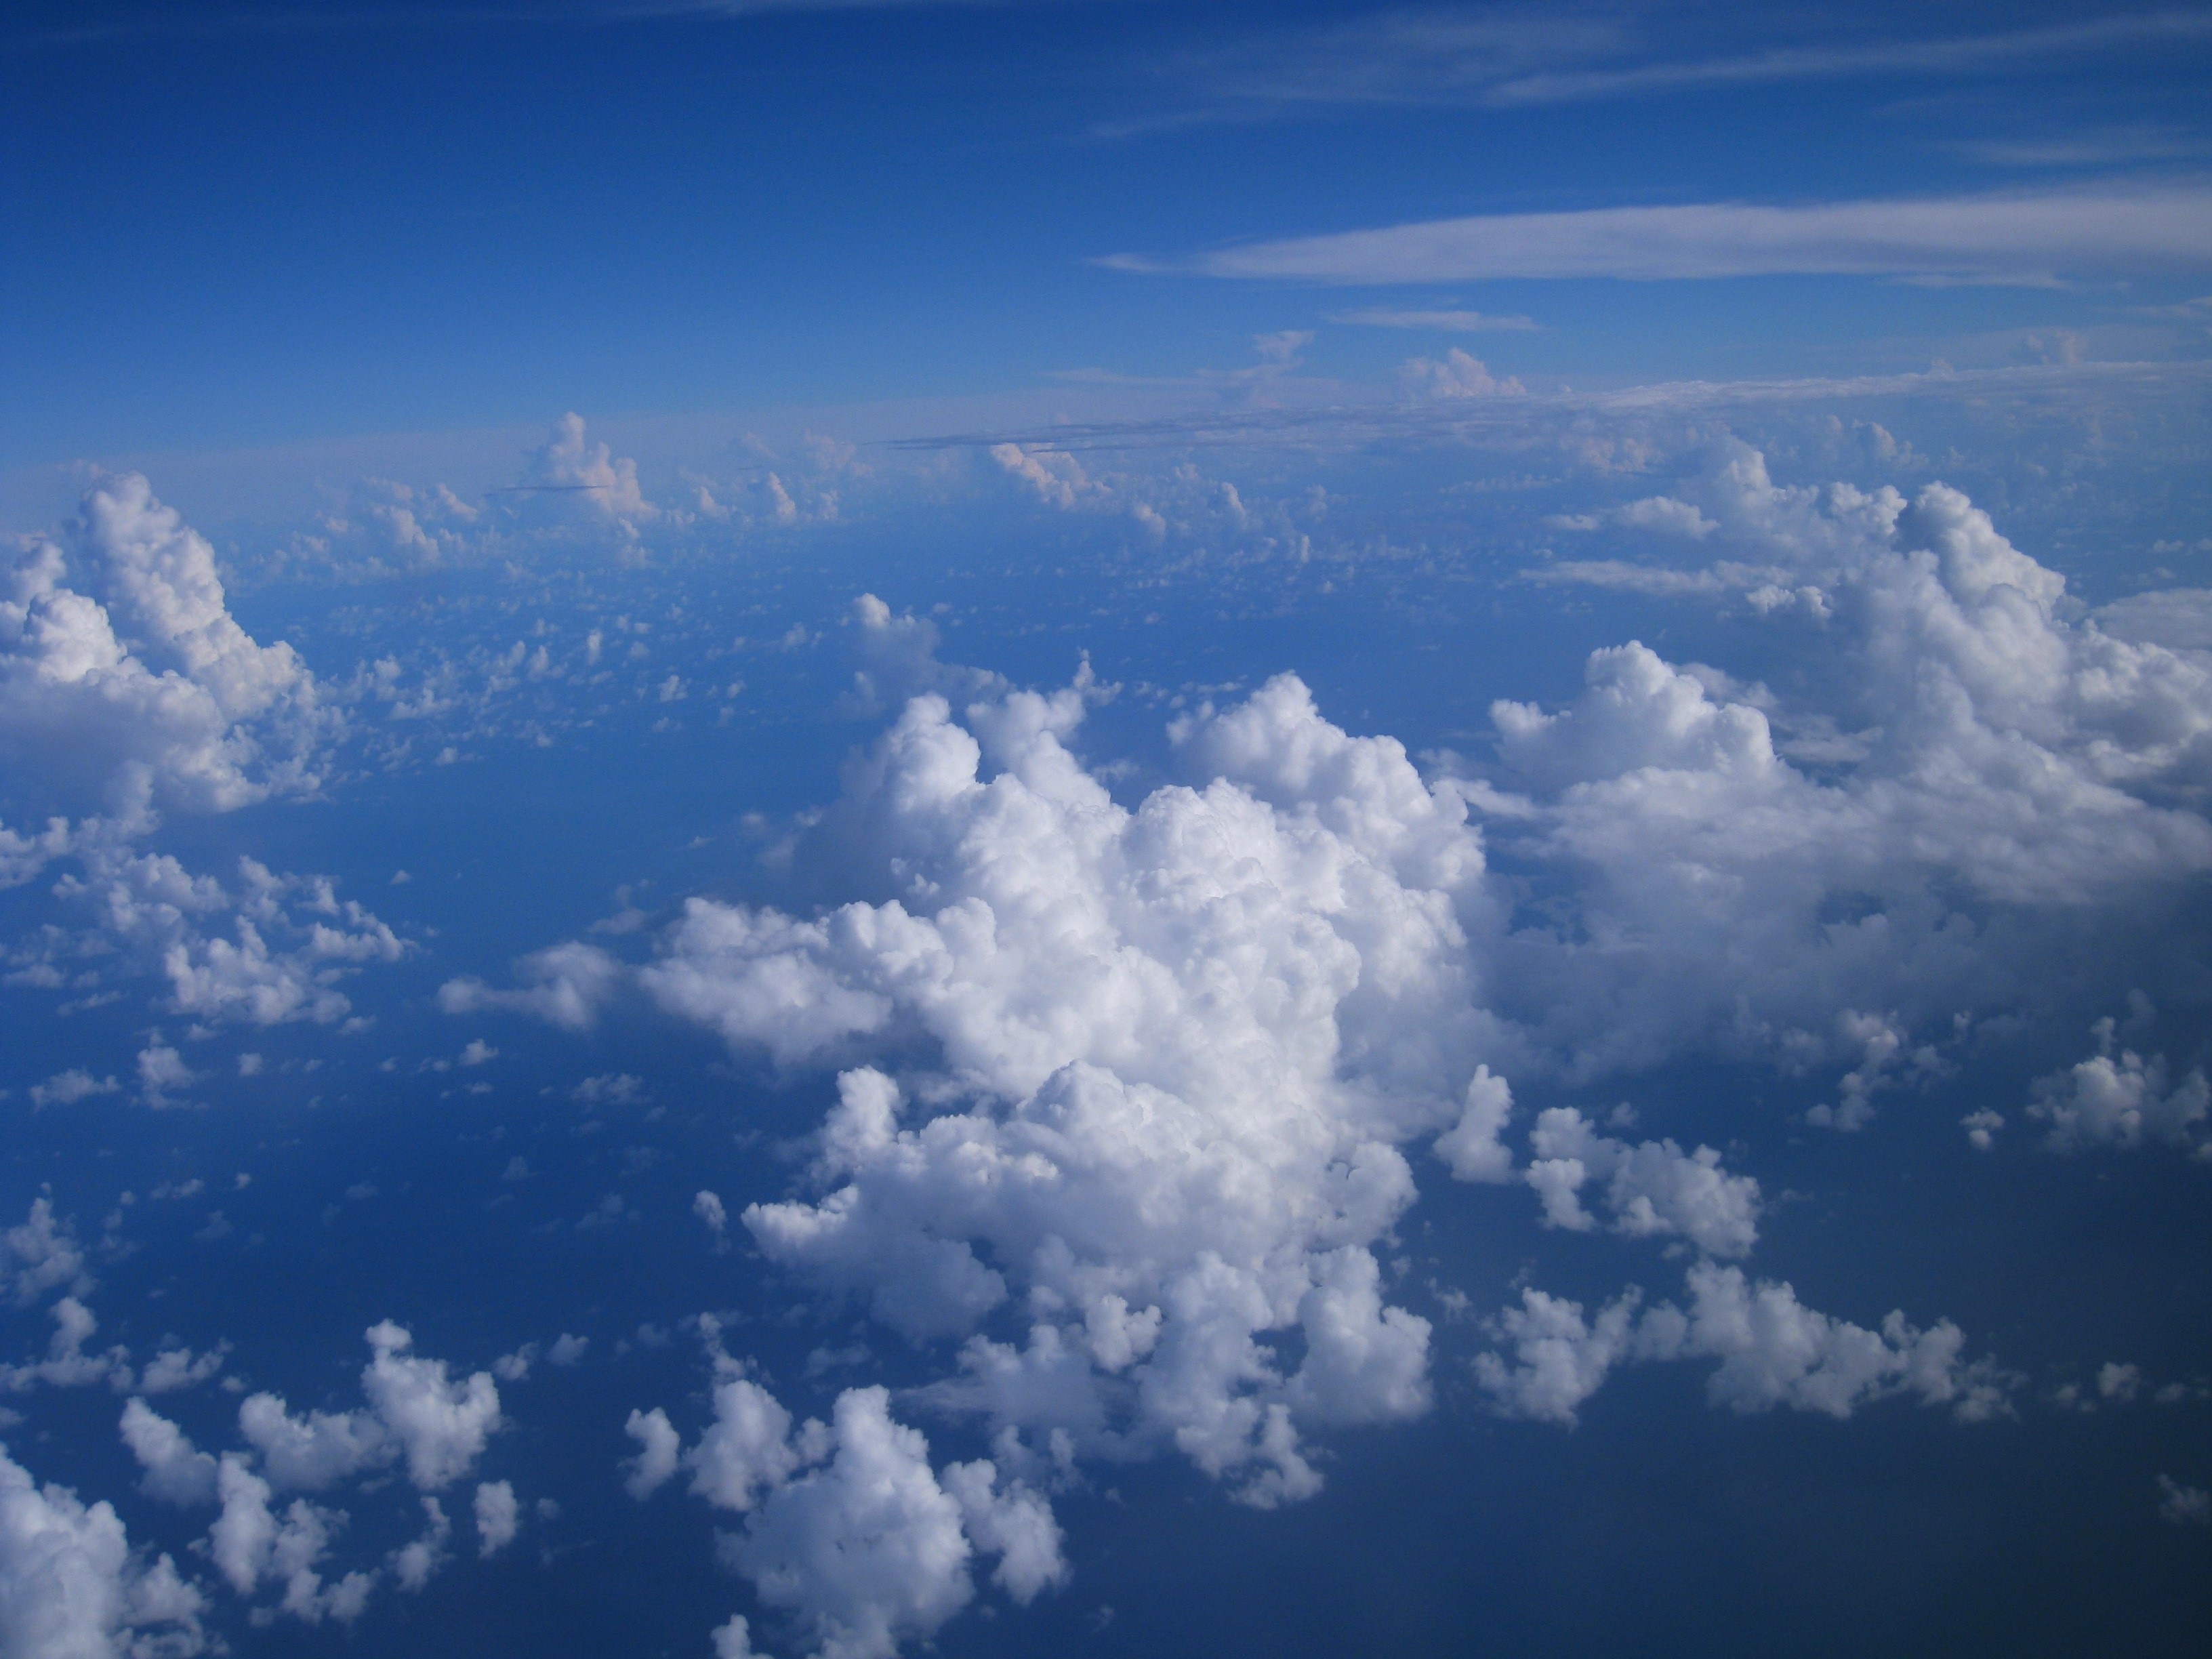
sea, horizon, wing, cloud, sky, white, sunlight, atmosphere, daytime, flight, cumulus, plain, meteorological phenomenon, aerial photograph, atmosphere of earth